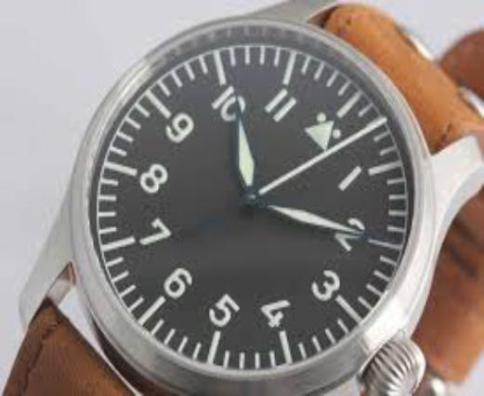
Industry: Clothes